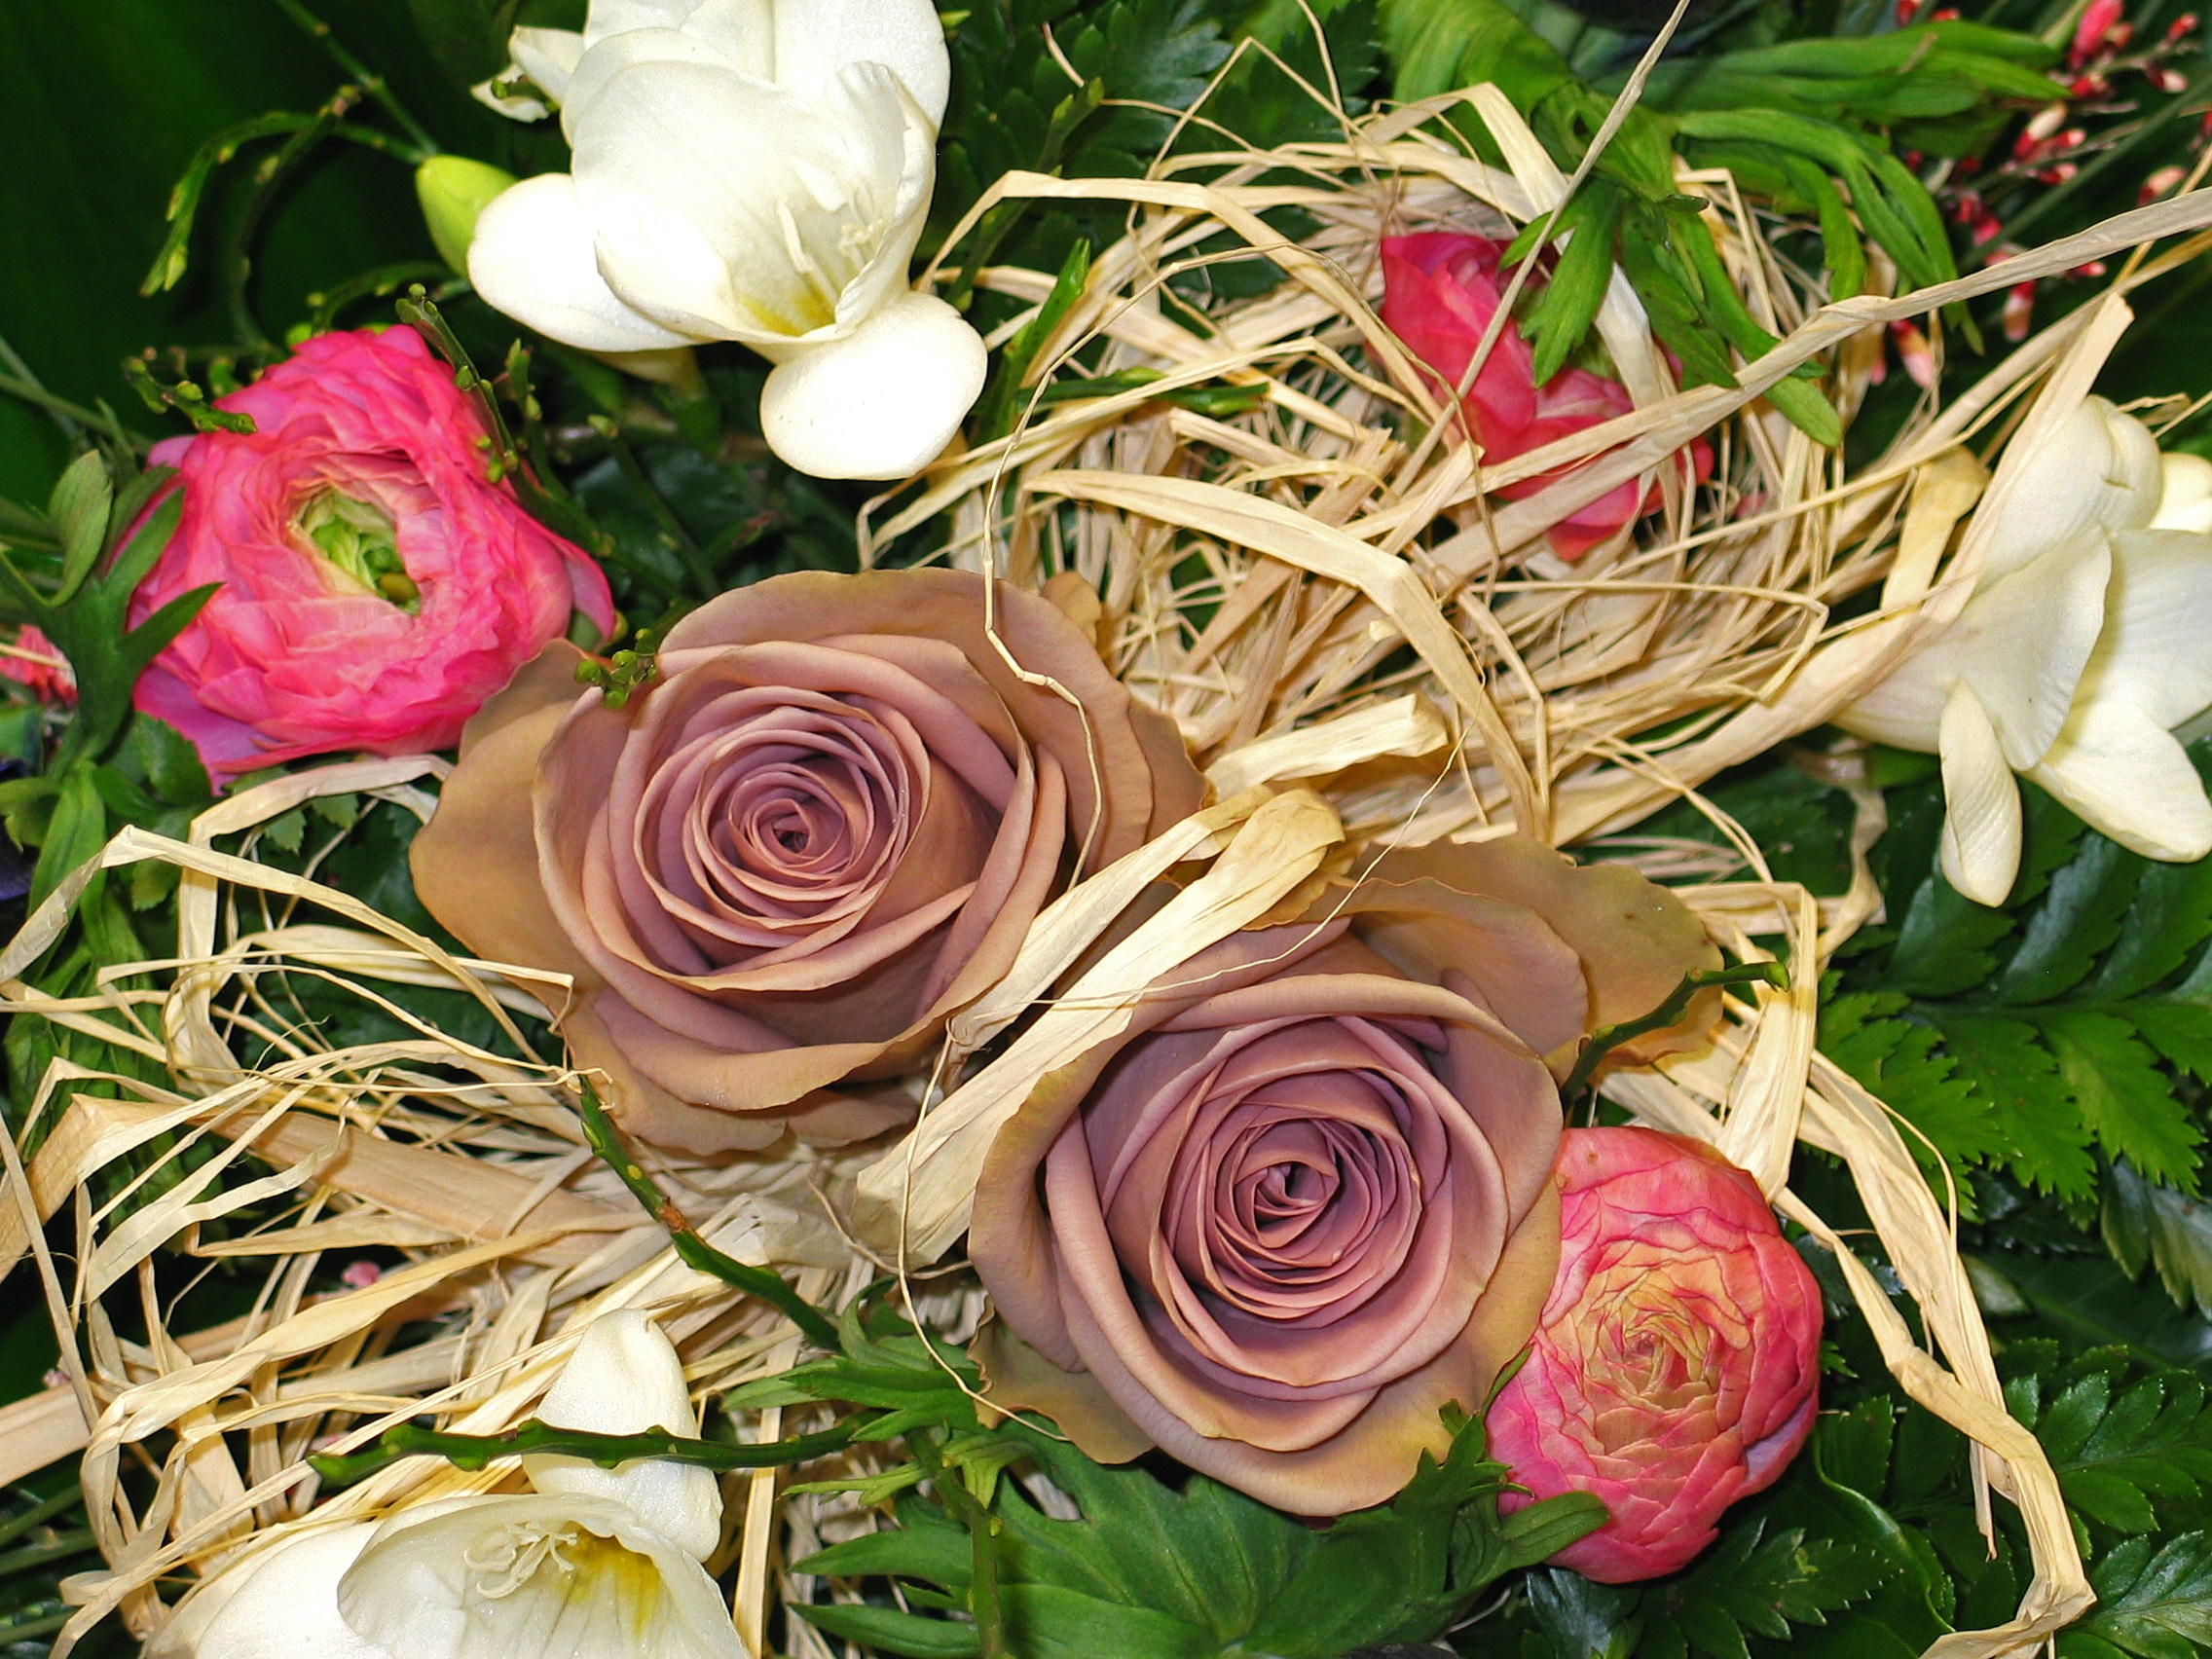
plant, flower, petal, celebration, love, bouquet, gift, rose, decoration, symbol, romance, romantic, colorful, pink, wedding, flora, bride and groom, wedding day, flowers, top view, roses, festival, happy, relationship, joy, beautiful, wedding bouquet, bound, birthday, luck, connectedness, greeting, bouquet of roses, strauss, floristry, congratulate, congratulations, give, birthday table, feelings, marry, rose bloom, valentine's day, festivity, pink petals, loyalty, bridal bouquet, flowering plant, garden roses, flower bouquet, feast day, cut flowers, floral design, land plant, flower arranging